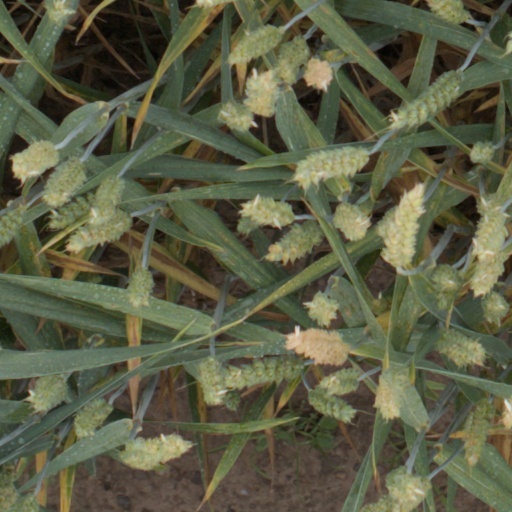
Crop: wheat